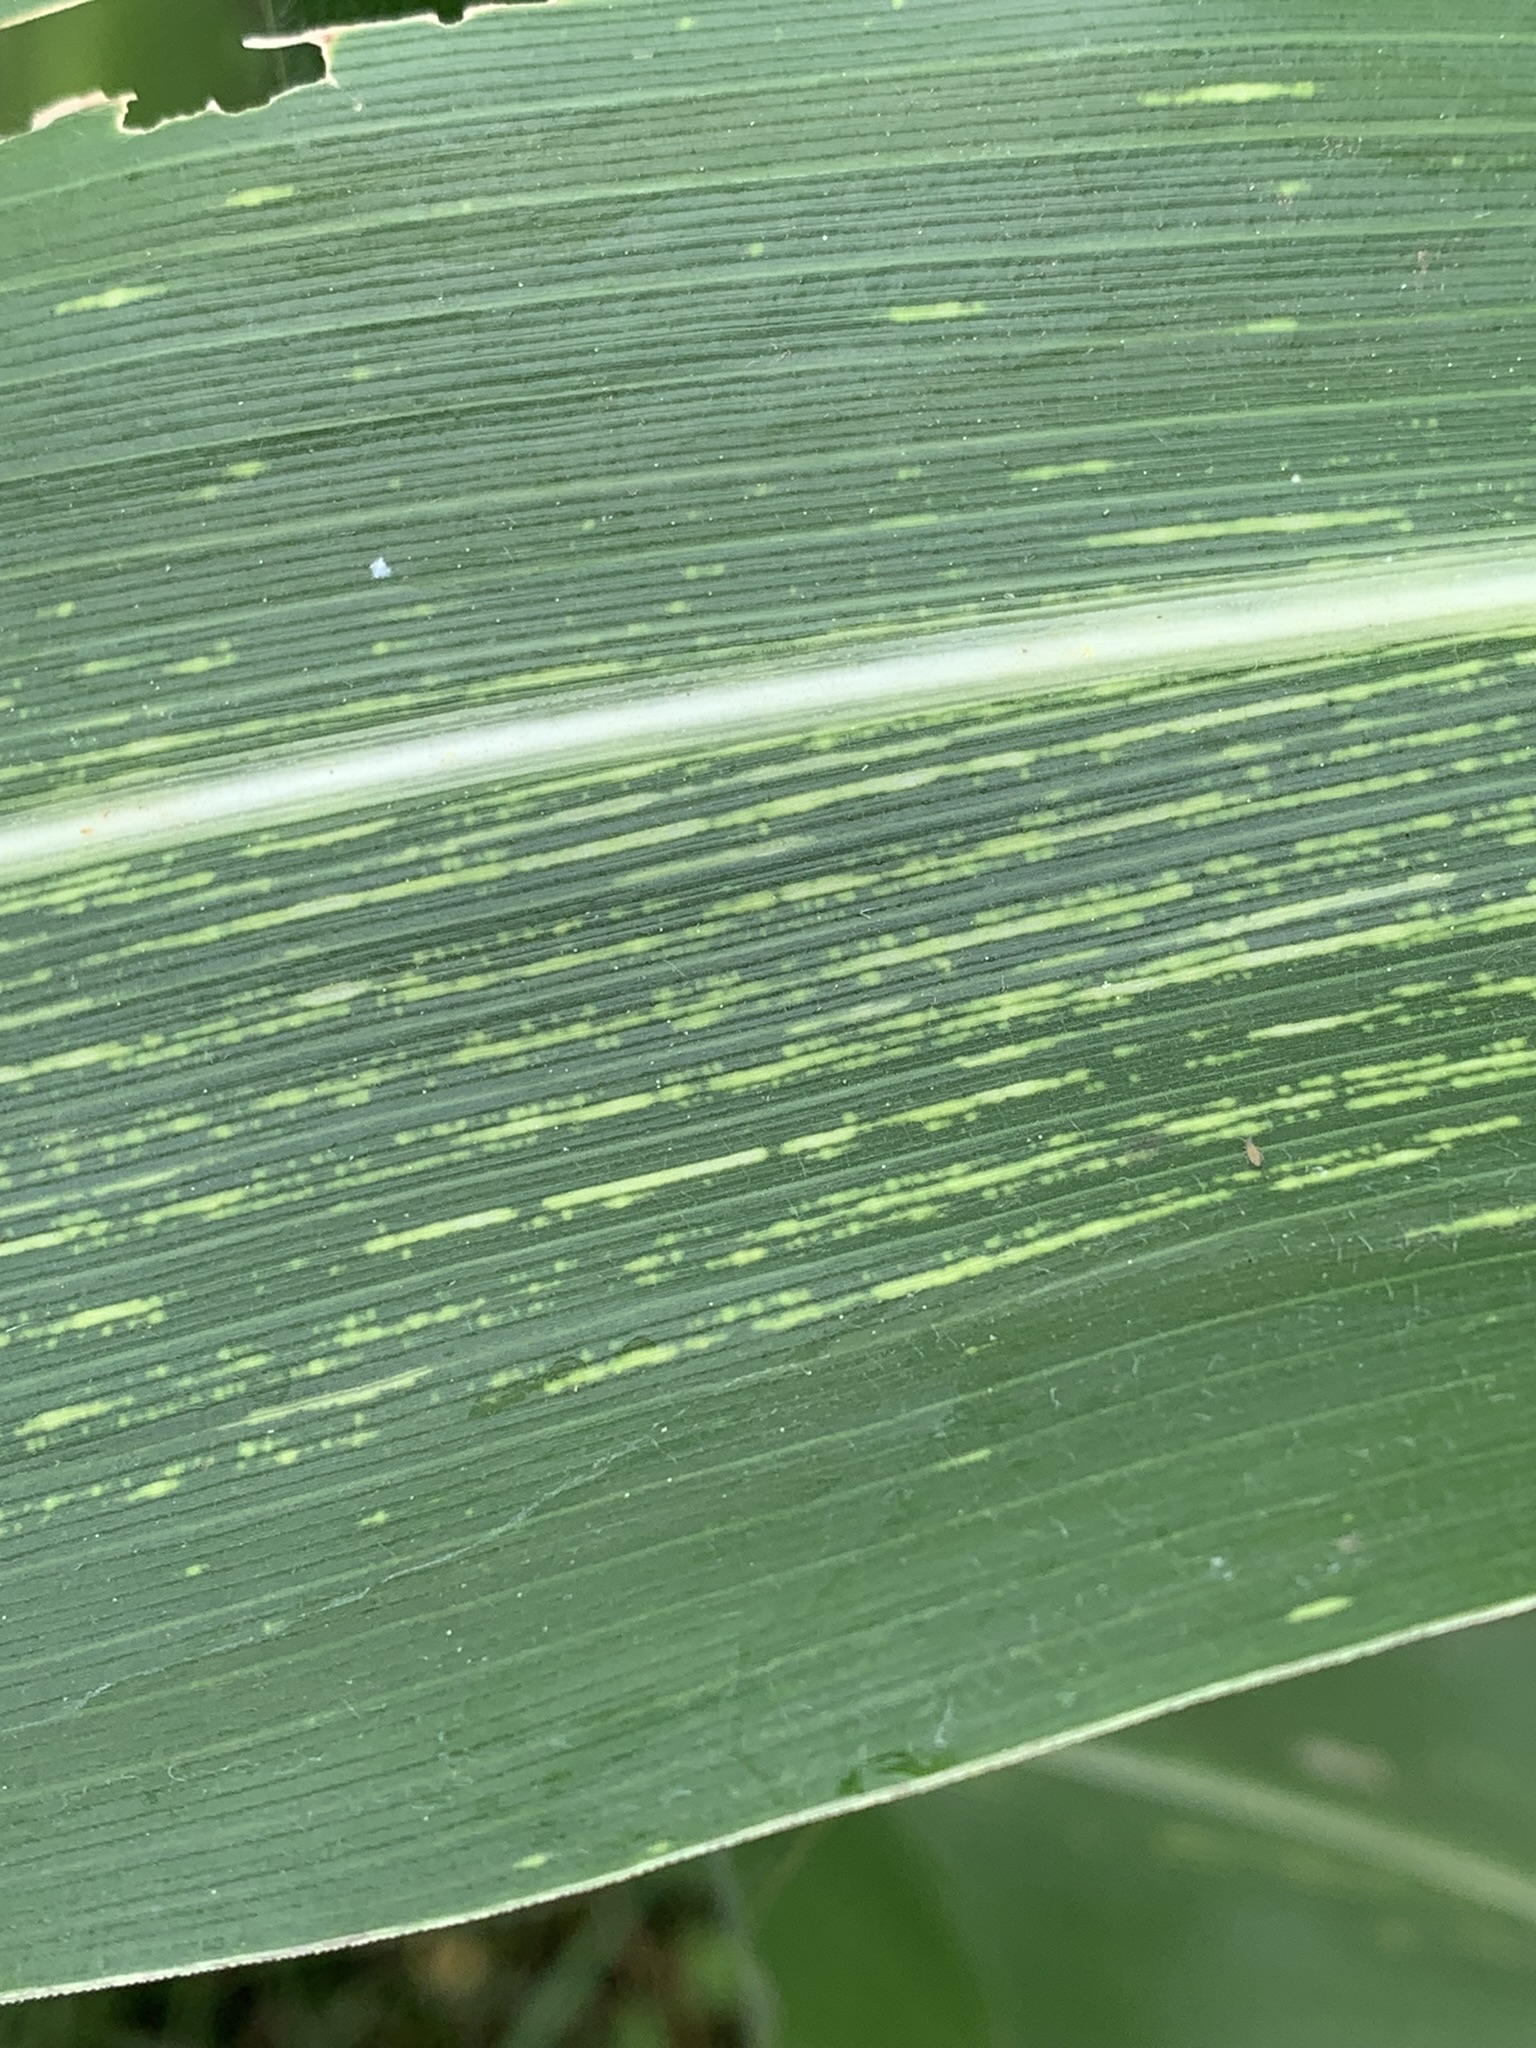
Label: MSV